AIDAprima

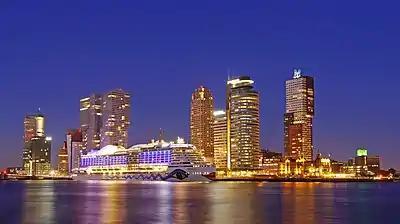
"AIDAprima" at Kop van Zuid, Rotterdam on June 9, 2016.

Originally, the vessel was planned for delivery in the first half of 2015, with an inaugural trip to 22 countries, but the shipbuilder was unable to complete the vessel on time and the delivery was postponed to December 2015 after several minor accidents during construction. The ship was christened on 7 May 2016 in Hamburg, Germany as part of the 827th Hamburg Port Anniversary (Hafengeburtstag). The ship's godmother is German child actor Emma Schweiger.